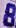
Number: 8